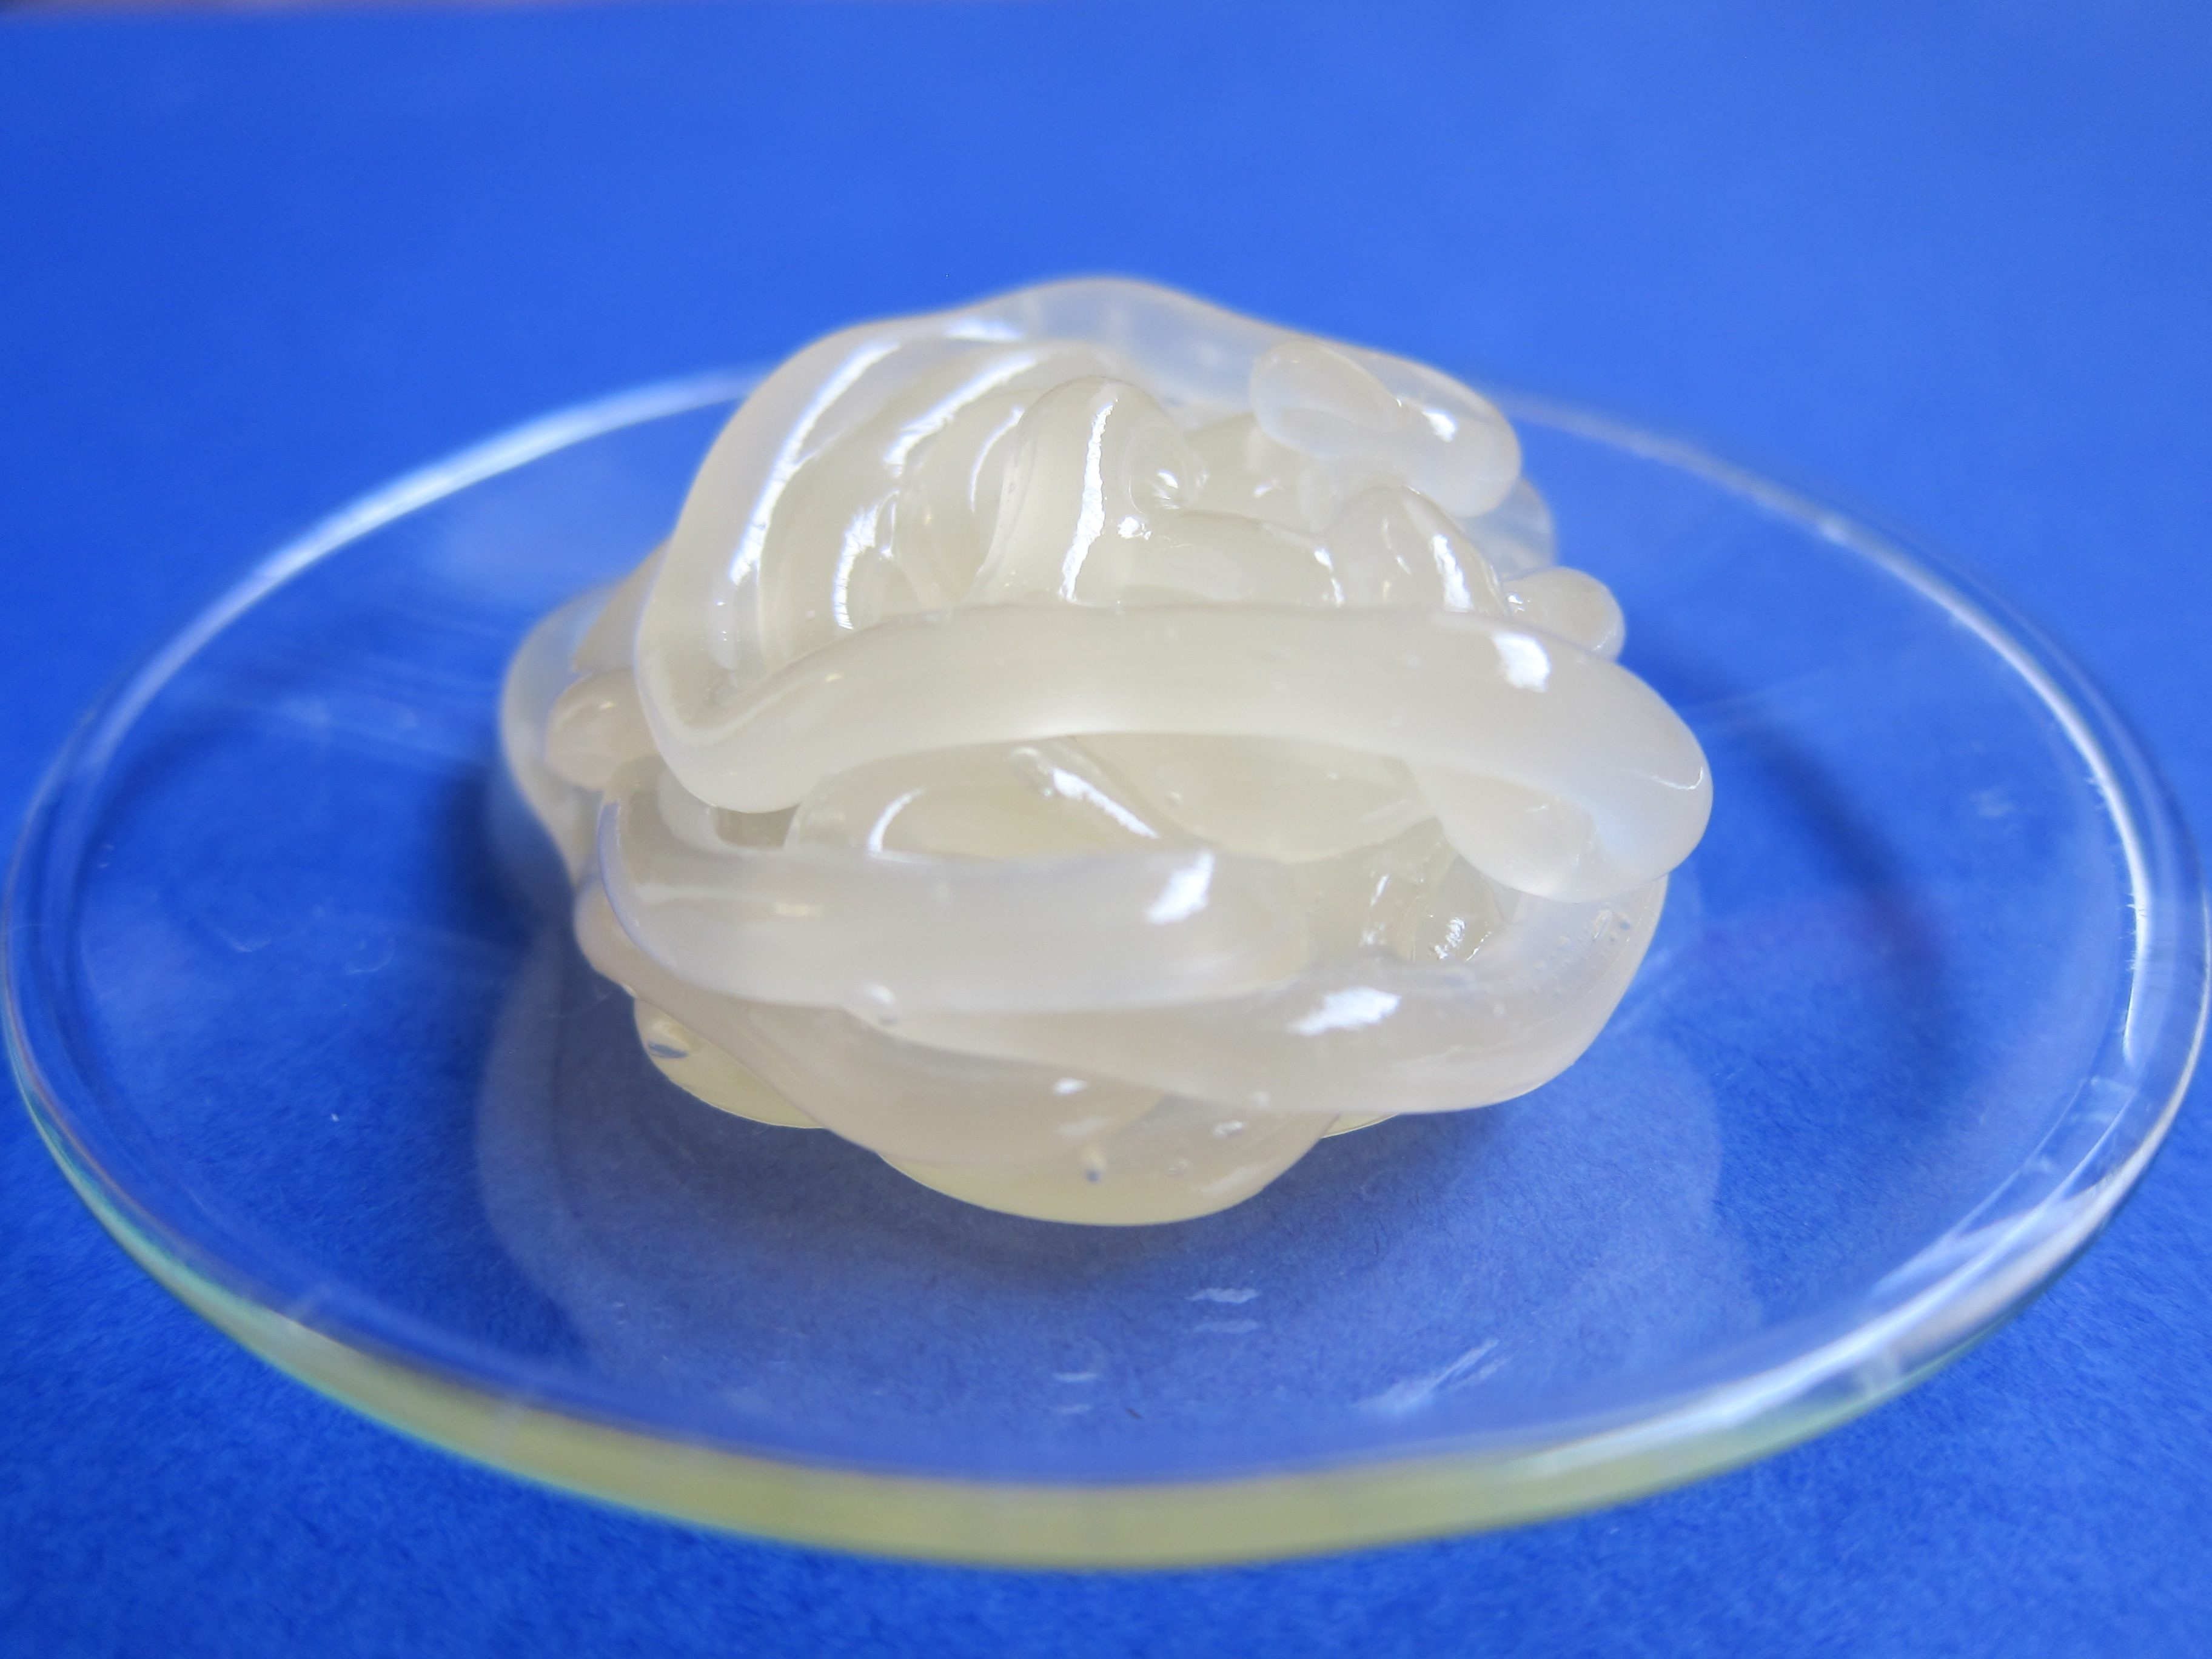
flower, food, ointment, dessert, lighting, cream, icing, gel, skincare, flavor, skin care, pharmaceutical